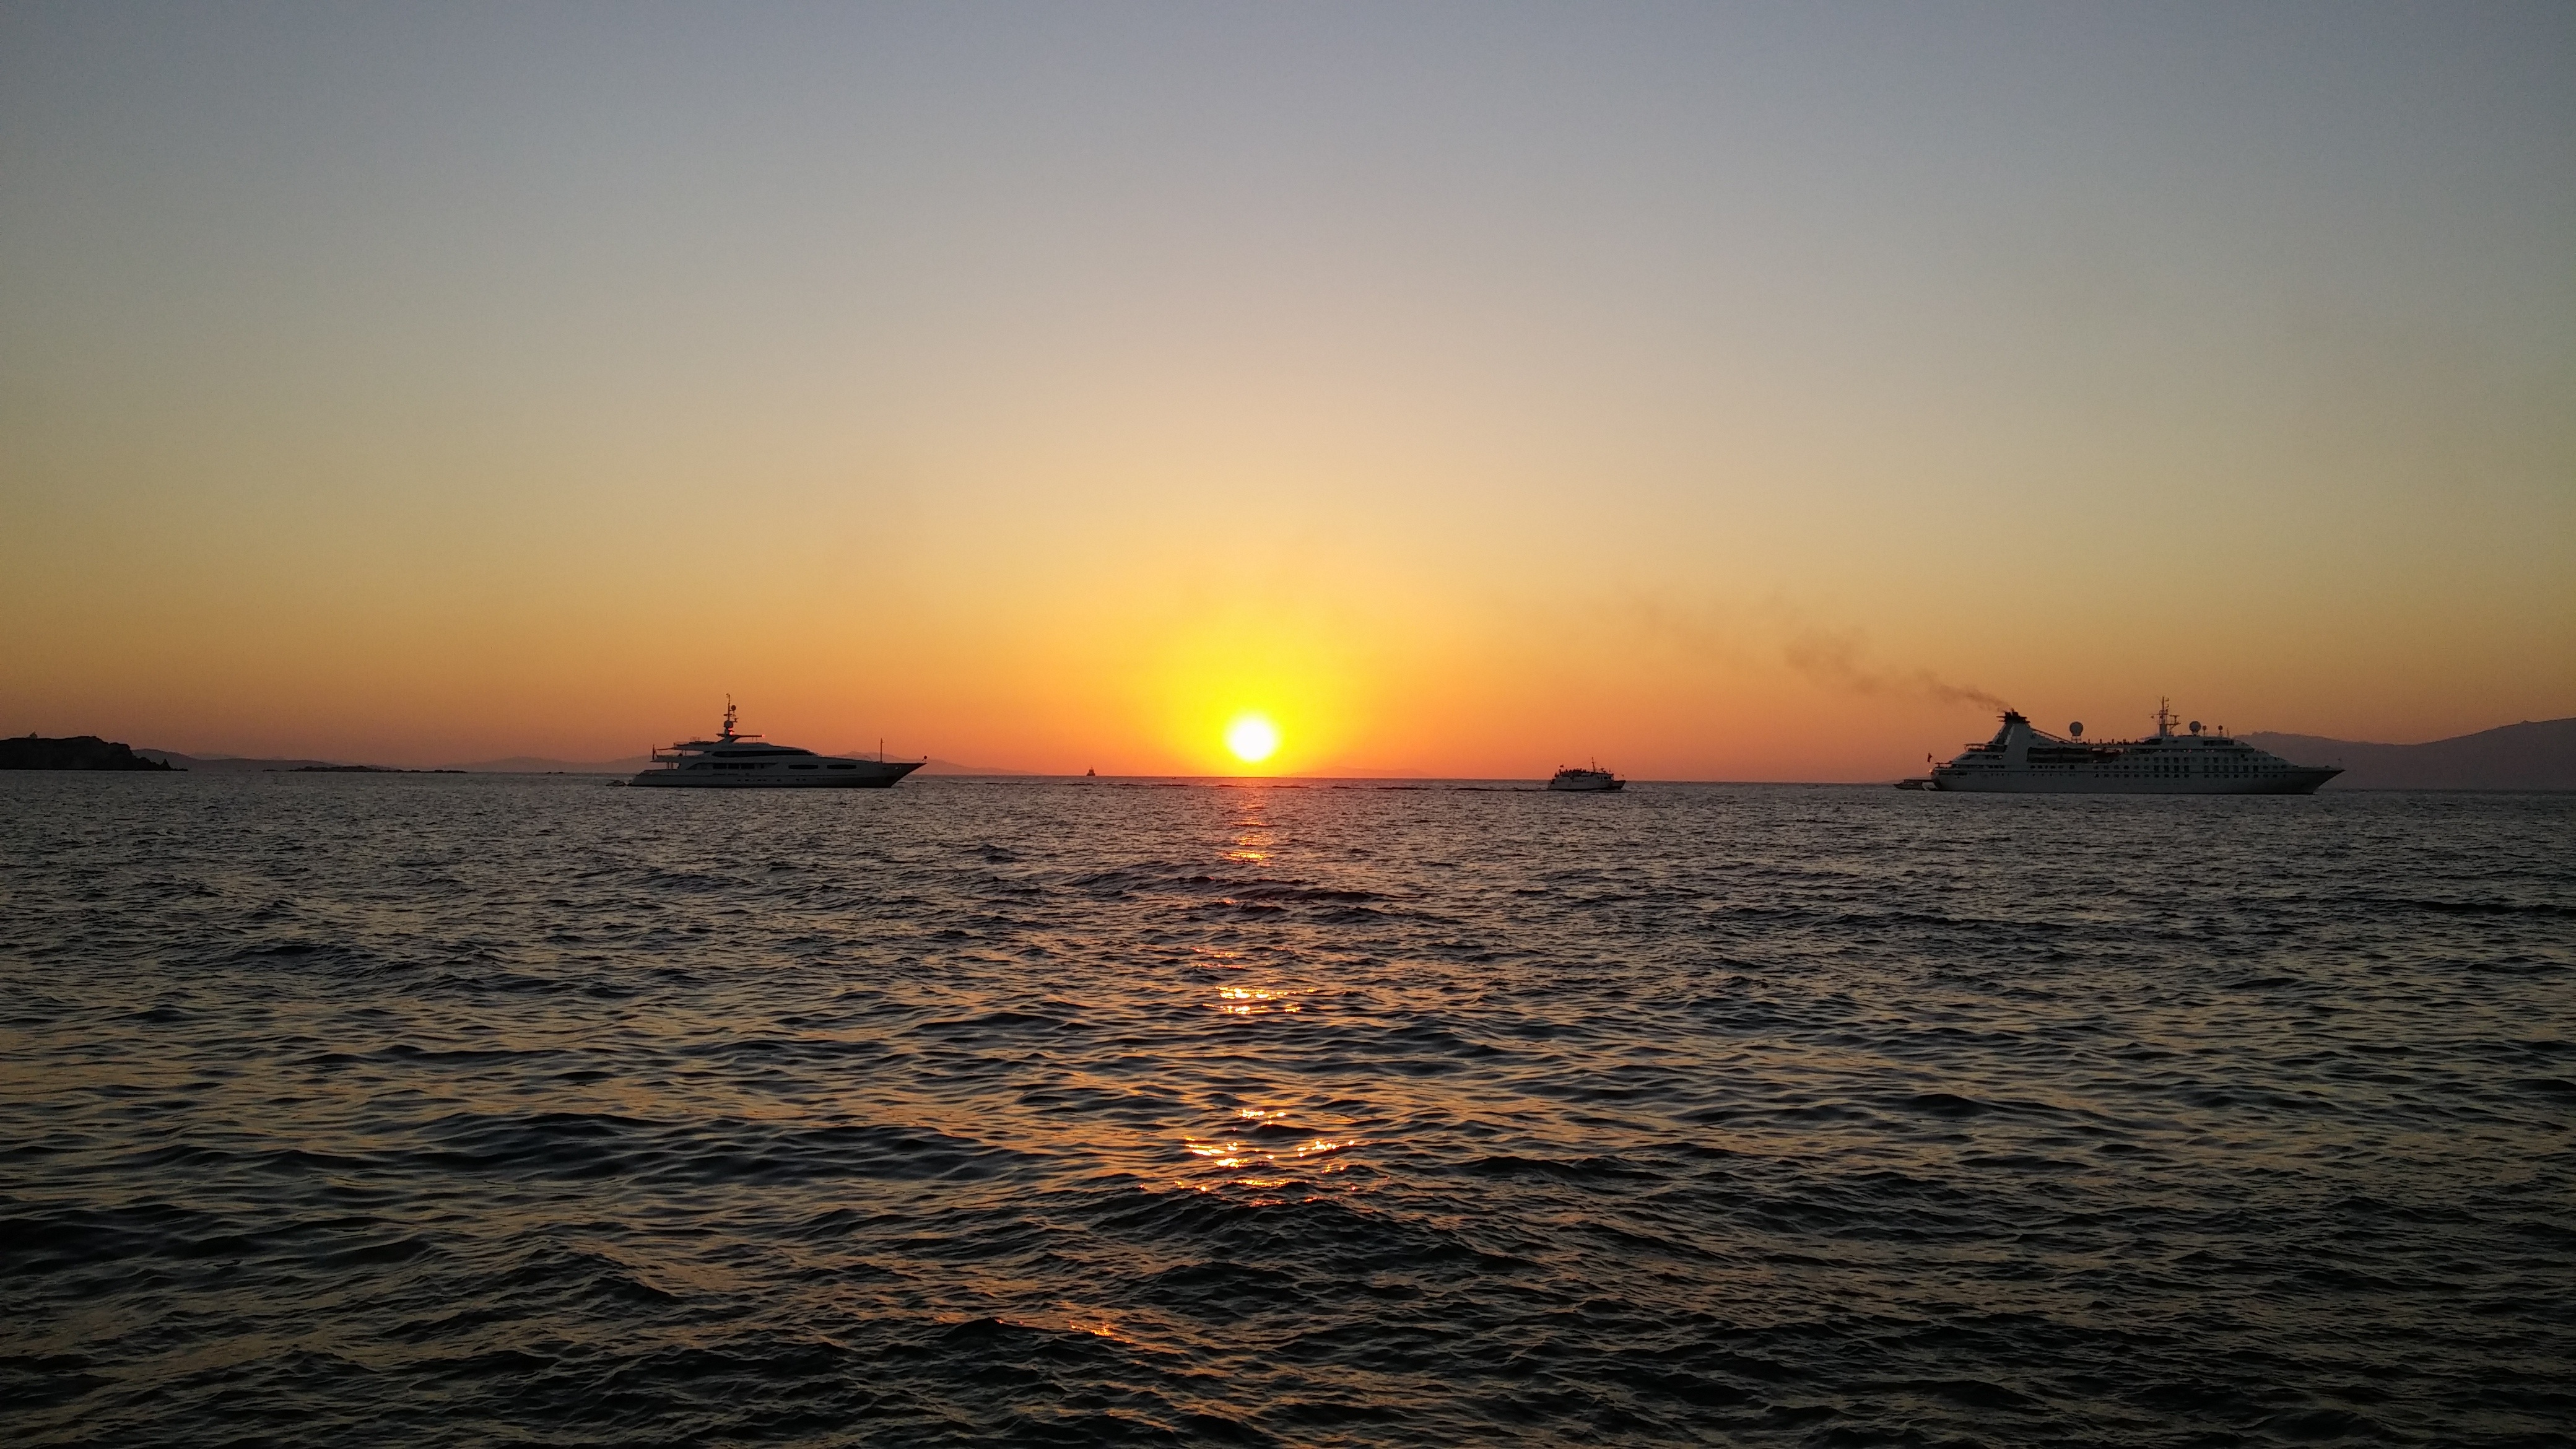
beach, sea, coast, ocean, horizon, sun, sunrise, sunset, sunlight, morning, shore, wave, dawn, dusk, evening, bay, cape, afterglow, setting sun, wind wave